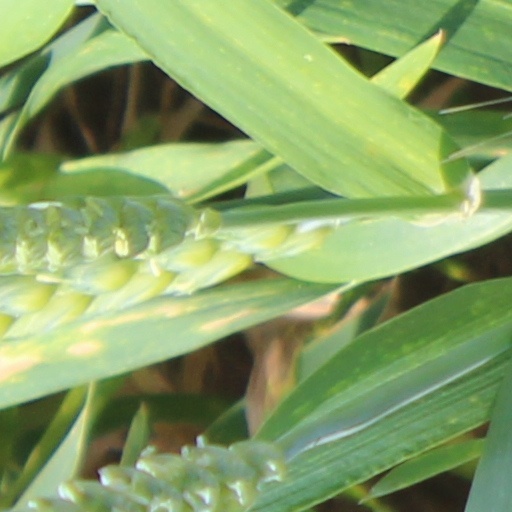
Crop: wheat